Bukit Subang

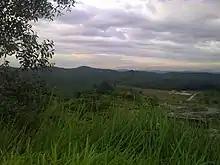
Bukit Subang

Bukit Subang is a township in Shah Alam, Selangor, Malaysia and is a part of Mukim Bukit Raja in Petaling District. This development project is led by Guthrie Berhad.